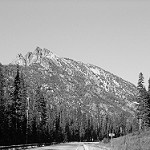
Label: B & W